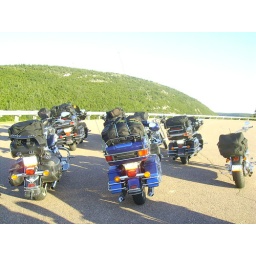
The bikes on the top of the mountains in Cabot Trail